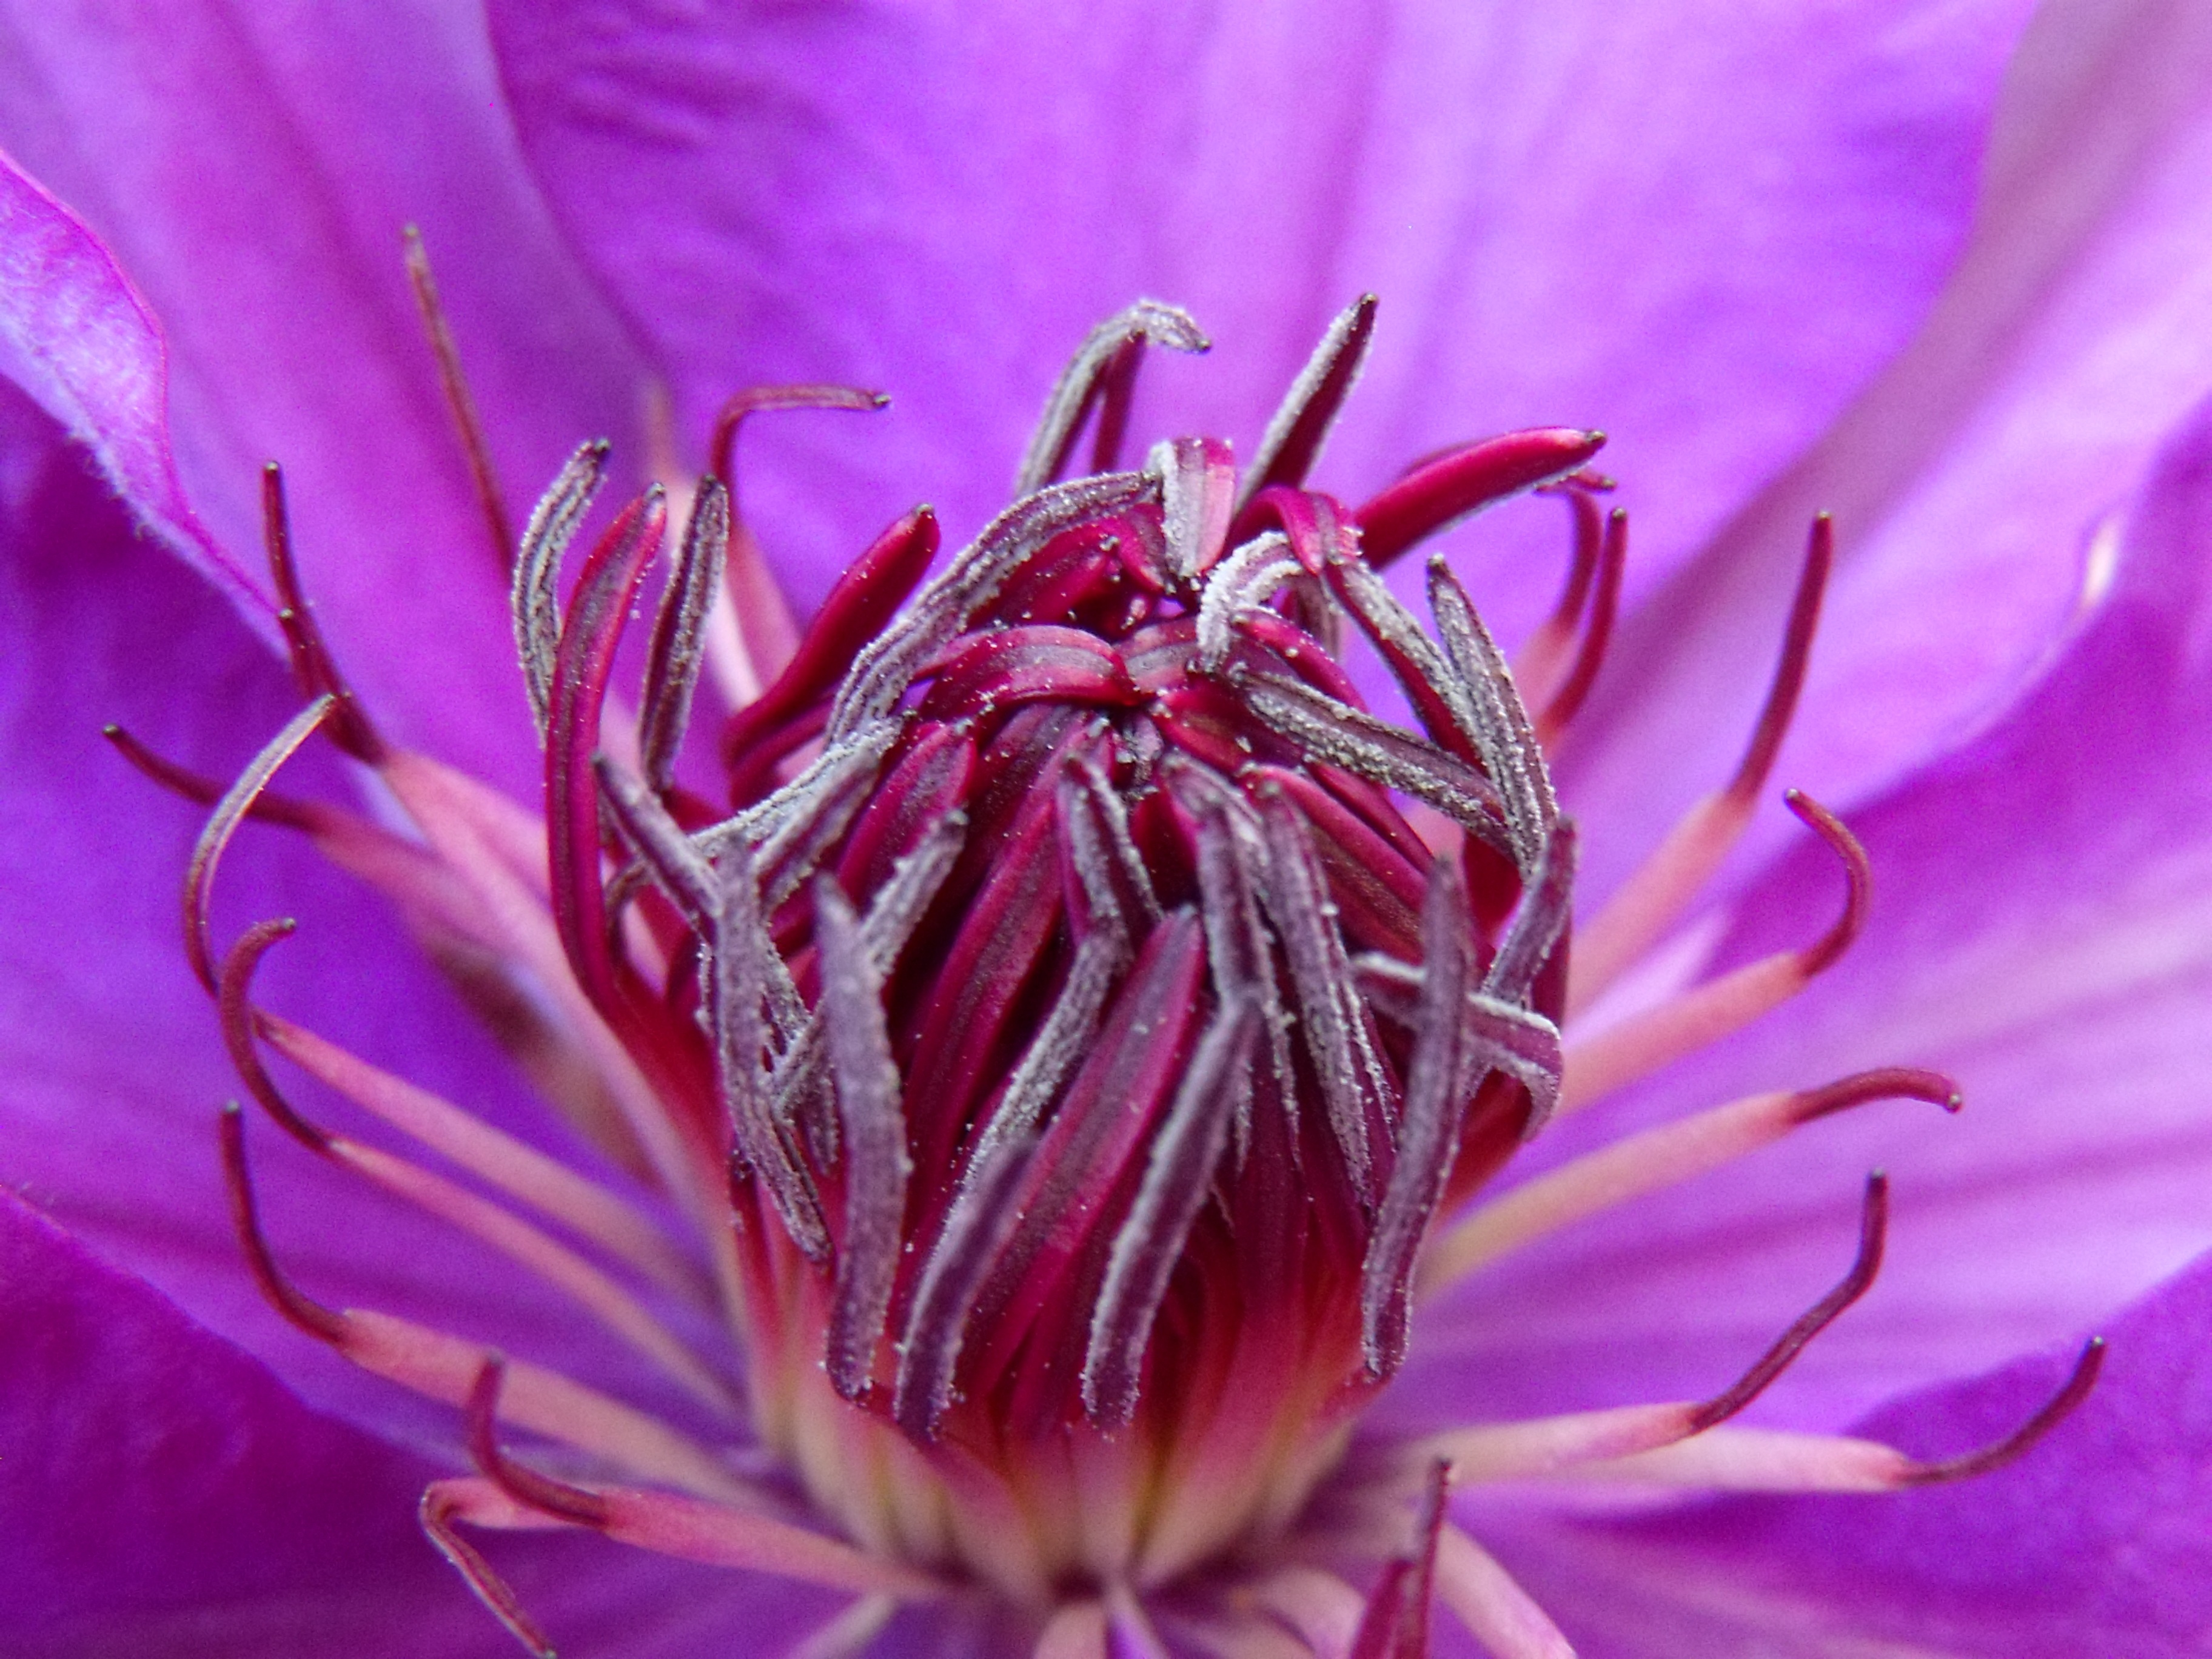
blossom, plant, flower, purple, petal, bloom, pink, close, flora, close up, violet, clematis, bud, macro photography, flowering plant, daisy family, land plant